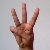
The image shows a hand gesture representing the letter 'W' in Indian Sign Language.